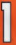
Number: 1